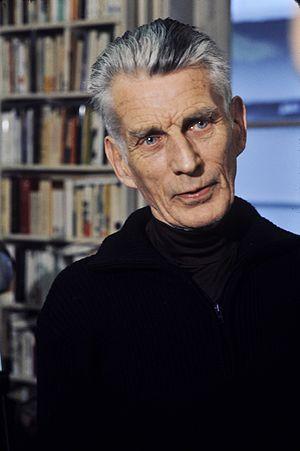
Samuel Beckett.
Roger Pic, de son vrai nom Roger Pinard, est un grand reporter, photographe, photojournaliste et cinéaste français.
Une école normale supérieure est, en France, un établissement d'enseignement supérieur public assurant la formation de chercheurs et d'enseignants dans les disciplines littéraires, scientifiques et technologiques. Les écoles normales supérieures appartiennent aux grandes écoles les plus sélectives et sont placées sous la tutelle du ministère de l'Enseignement supérieur et de la Recherche.
La littérature irlandaise est étonnamment prolifique. Pour un pays relativement petit, l’Irlande a fait une contribution disproportionnée au monde littéraire dans tous ses domaines. Les œuvres les plus connues en dehors du pays sont de langue anglaise ; les œuvres en irlandais continuent à constituer une partie de la littérature produite, même si l'ampleur de la littérature écrite en irlandais s'est radicalement réduite depuis le XVIIᵉ siècle. En sus de la tradition écrite, l'Irlande garde jusqu'à aujourd'hui une forte tradition orale de légendes et poésies celtiques, tous en irlandais.